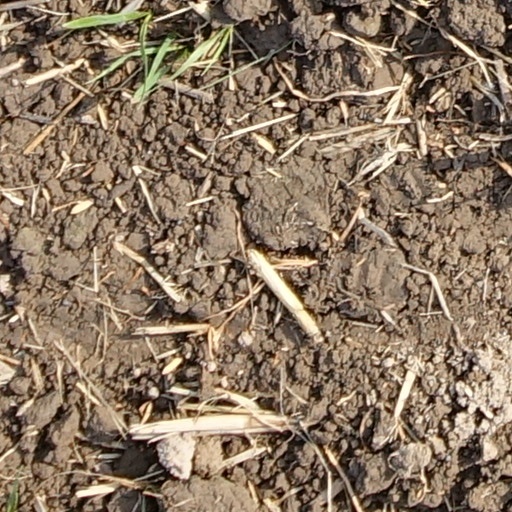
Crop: wheat